Manga: Sixty Years of Japanese Comics

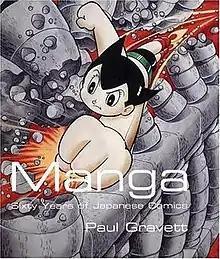

Manga: Sixty Years of Japanese Comics is a 2004 encyclopaedia written by Paul Gravett. It was published in 2004 by Laurence King in the United Kingdom and by Harper Design in United States. It gives an overview of most of the famous manga works and historical evolution since 1945. Osamu Tezuka had the privilege to have a whole chapter about his works in the encyclopaedia.